Pickwick, Minnesota

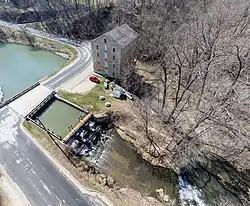
Pickwick Mill aerial photo

In 1854, G. W. T. Grant held a land claim for the area that now holds the Pickwick Mill. His family lived in a cabin owned by an Ira Hammond, which was situated on 1,200 acres near La Moille. and modern day Highway 3. On June 19 of that year, Jason E. Rutherford, his wife (sister of G. W. T. Grant's wife, Cynthia Higley McNaughton), their family, and Jason's brother B. W. Rutherford traveled from Ohio through Little Trout Valley in a covered wagon, where they camped at the site that eventually became Pickwick. The next day, they met with the Grant family at Ira Hammond's cabin.